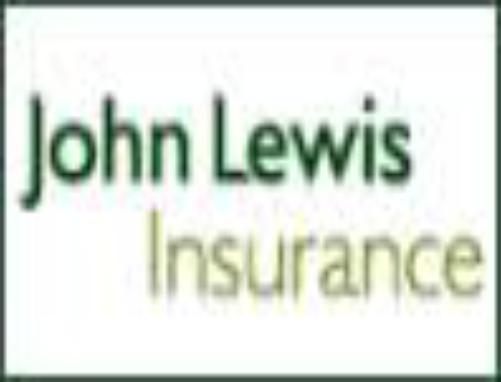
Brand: John Lewis
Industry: Others